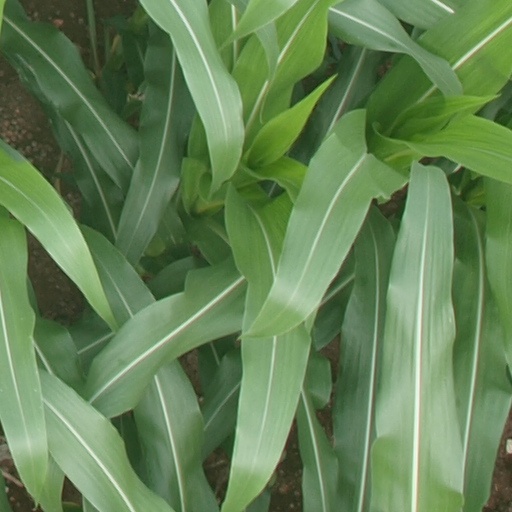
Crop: maize; corn